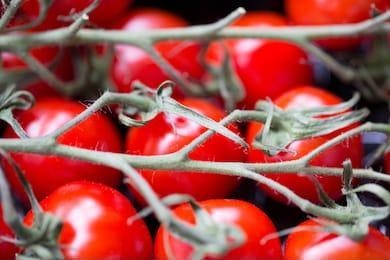
Label: tomato